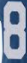
Number: 8